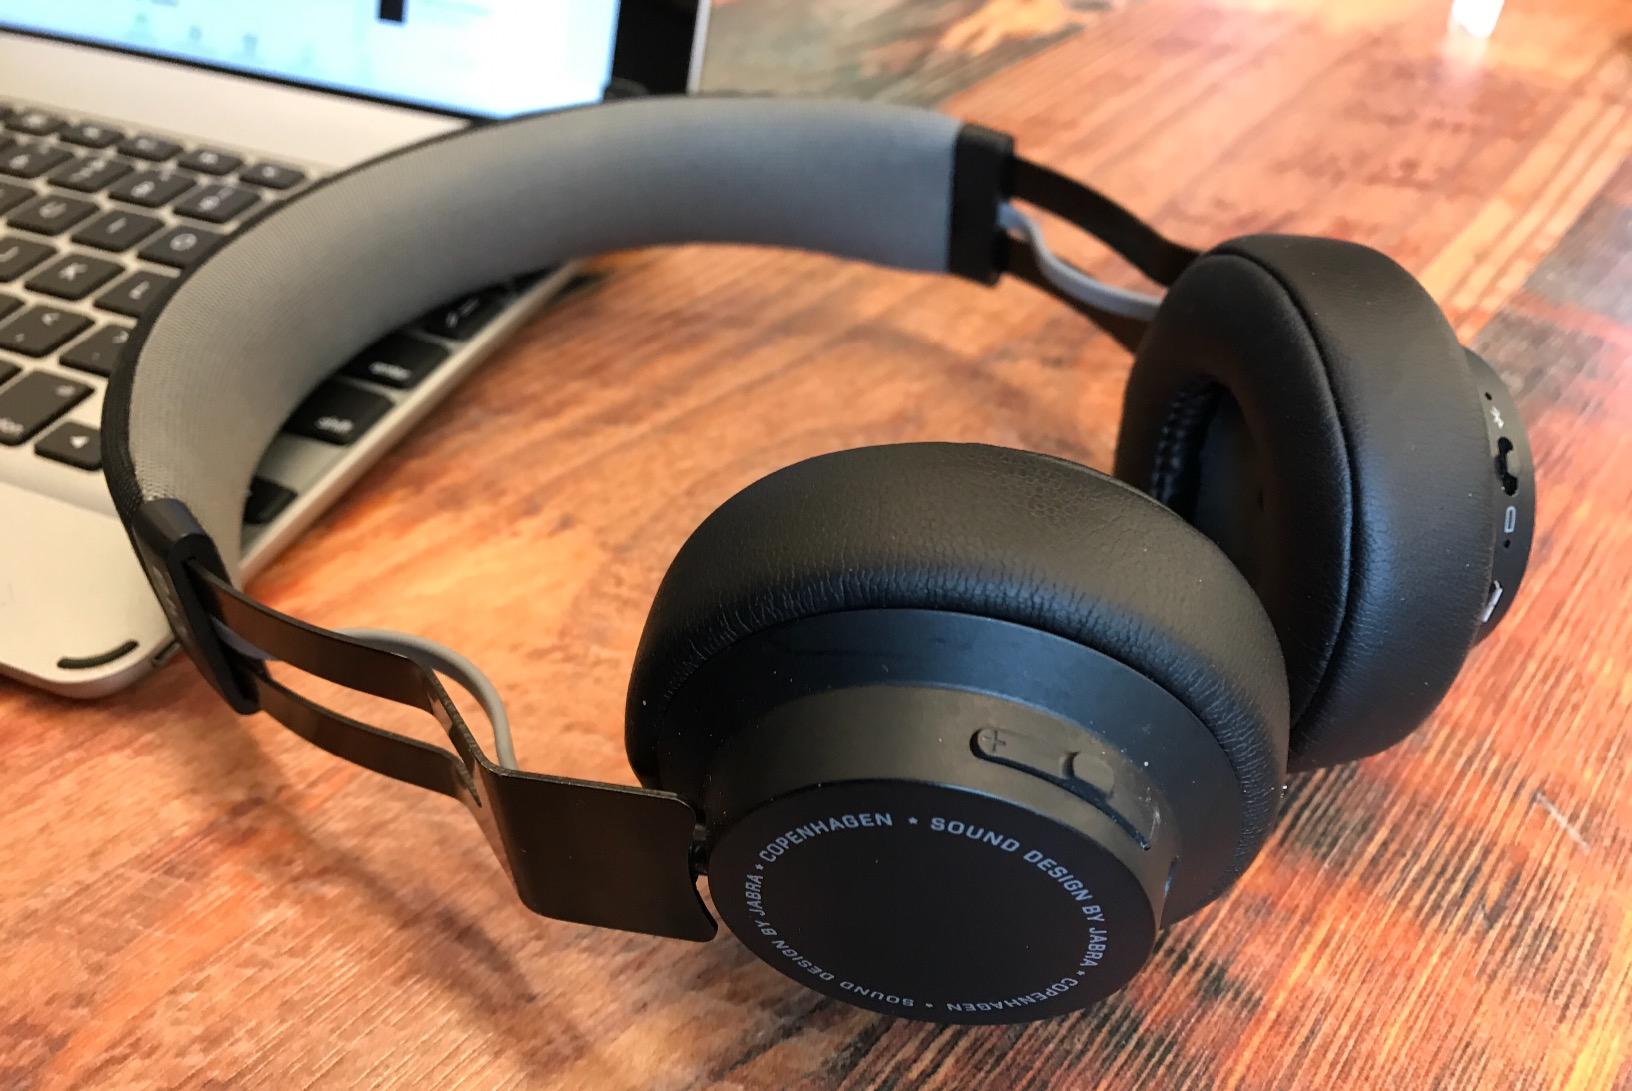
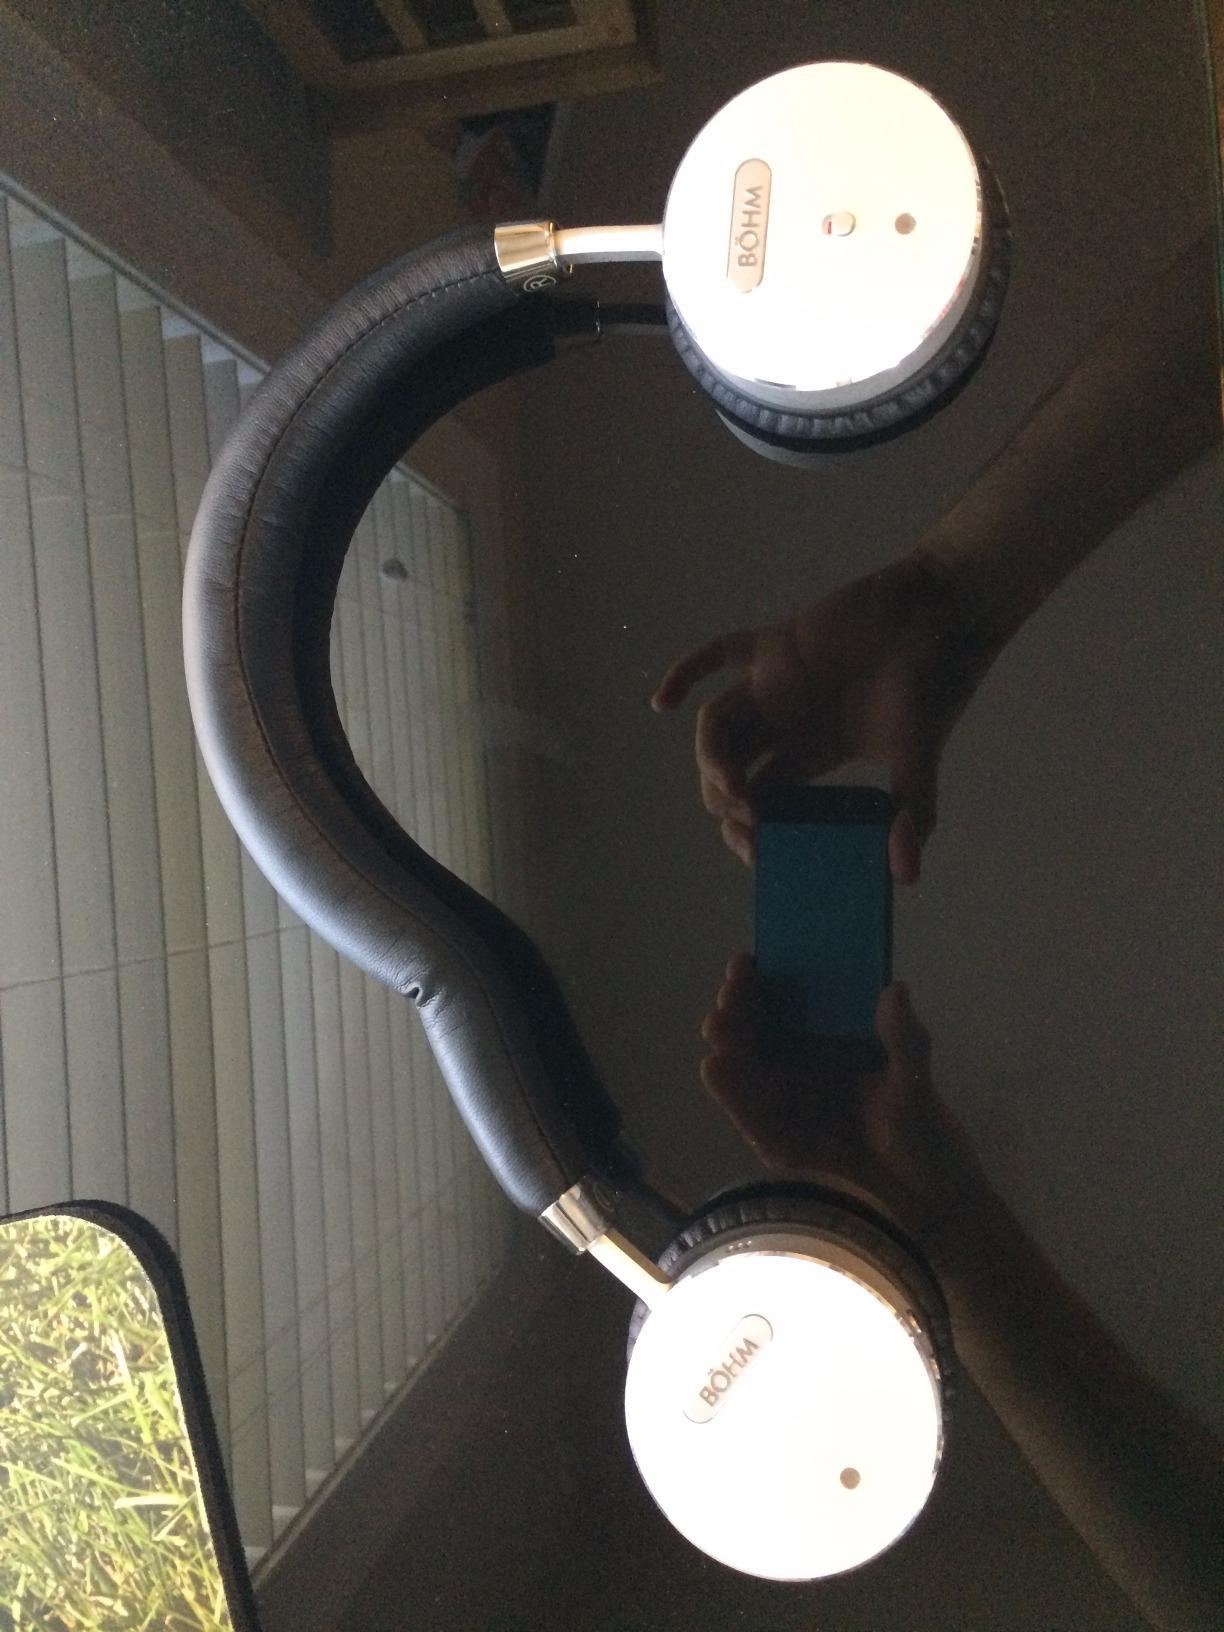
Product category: headphones
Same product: no